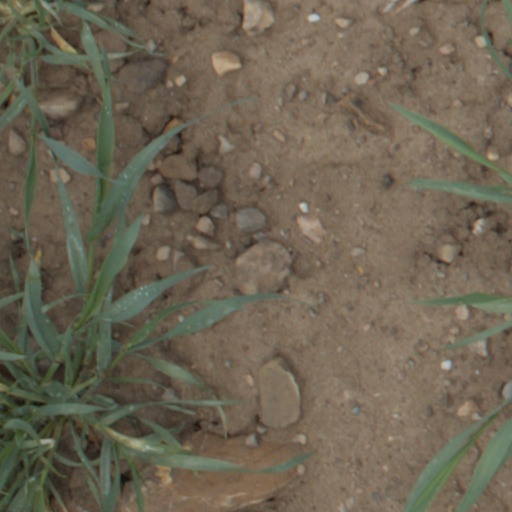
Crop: wheat